Commonwealth Club (Australia)

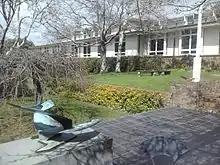
Commonwealth Club (Australia). Artwork: "Pegasus"

The clubhouse overlooks Lake Burley Griffin, and has been the club's home since 1965. It is on Forster Crescent, Yarralumla, between the Embassy of the Russian Federation and Embassy of Brazil, and shares a garden fence with the Embassy of South Africa and the Embassy of Pakistan.